Margarita, Santa Fe

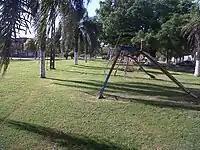
Margarita (Santa Fe)

Margarita is a municipality in Vera Department, Santa Fe Province, Argentina. The municipality was created on January 31, 1899. It is located 229 km from the provincial capital, Santa Fe de la Vera Cruz. As of 2010, the town of Margarita has 5,100 residents.